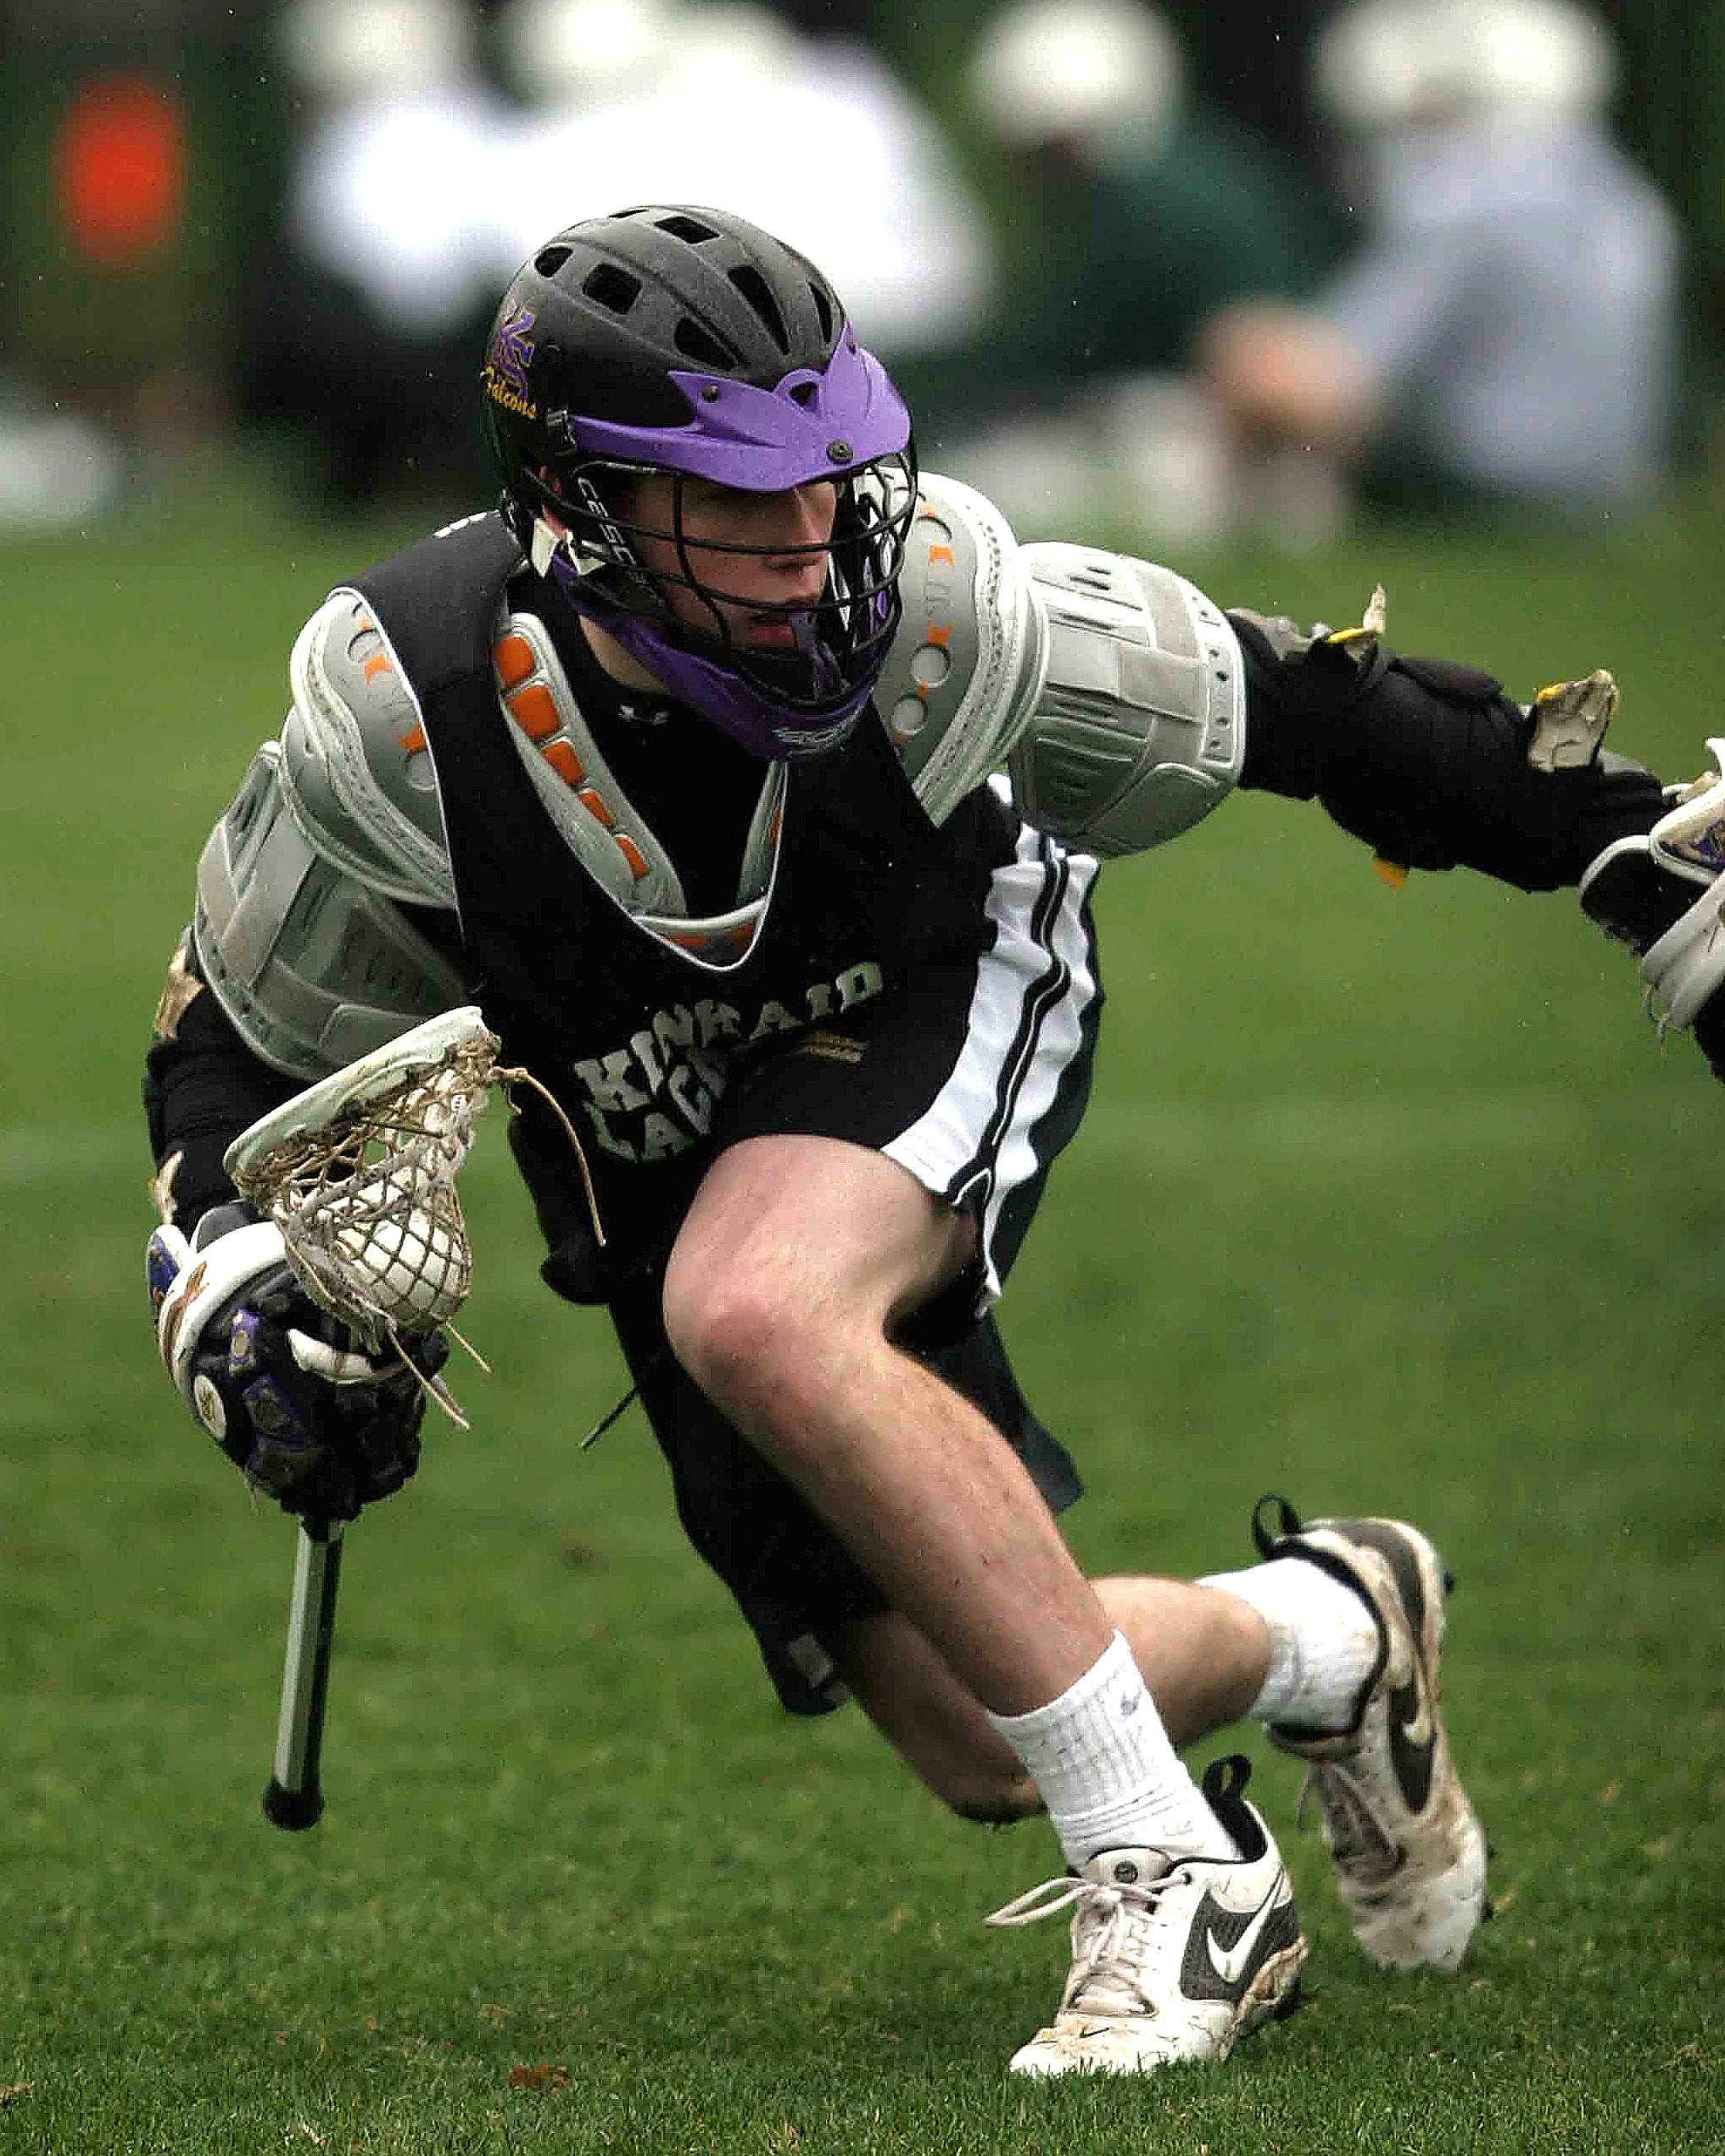
man, grass, field, game, motion, action, soccer, football, player, activity, outdoors, american football, sports, helmet, ball, uniform, jockey, protection, athlete, stick, touchdown, tackle, football player, catcher, lacrosse, baseball positions, football equipment and supplies, gridiron football